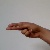
The image shows a hand gesture representing the letter 'H' in Indian Sign Language.